Trent railway station

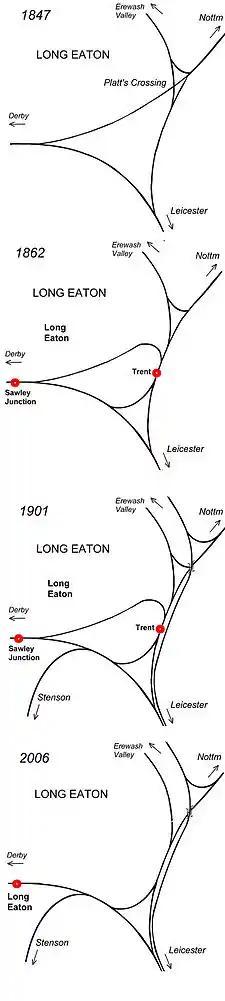
The growth and decline of a railway junction

Trent railway station was situated near Long Eaton in Derbyshire at the junction of the Midland Railway line from London to Derby and Nottingham. It was unusual in that it did not serve any community, being simply an interchange.